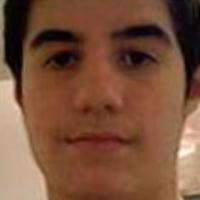
Age group: age 11-20